History of Transylvania

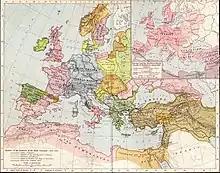
Europe in 1097

Medieval Transylvania was an integral part of the Kingdom of Hungary; however, it was an administratively distinct unit. The medieval Kingdom of Hungary was not divided into provinces, although at the beginning of the 14th century its kings bore a long title that included the names of nine countries and provinces – ""By the grace of God, King of Hungary, Dalmatia, Croatia, Rama, Serbia, Galicia, Lodomeria, Cumania and Bulgaria"." However, the majority of addresses were demand addresses. Actual rule was only exercised over Croatia and Dalmatia, where the Hungarian authority was represented by the bans placed at the head of the provinces. Within the country – due to their great distance from the center – only two separate territorial governments were established, which are sometimes mentioned as a country (regnum) in the sources, but were never included among the titles of the Hungarian kings: Transylvania along the eastern borders and Slavonia south of the Drava.